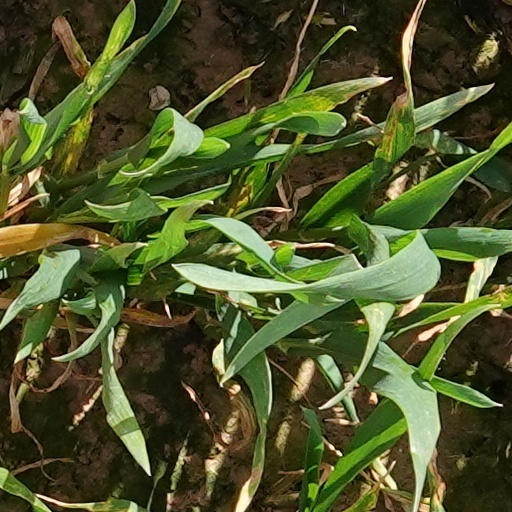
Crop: wheat